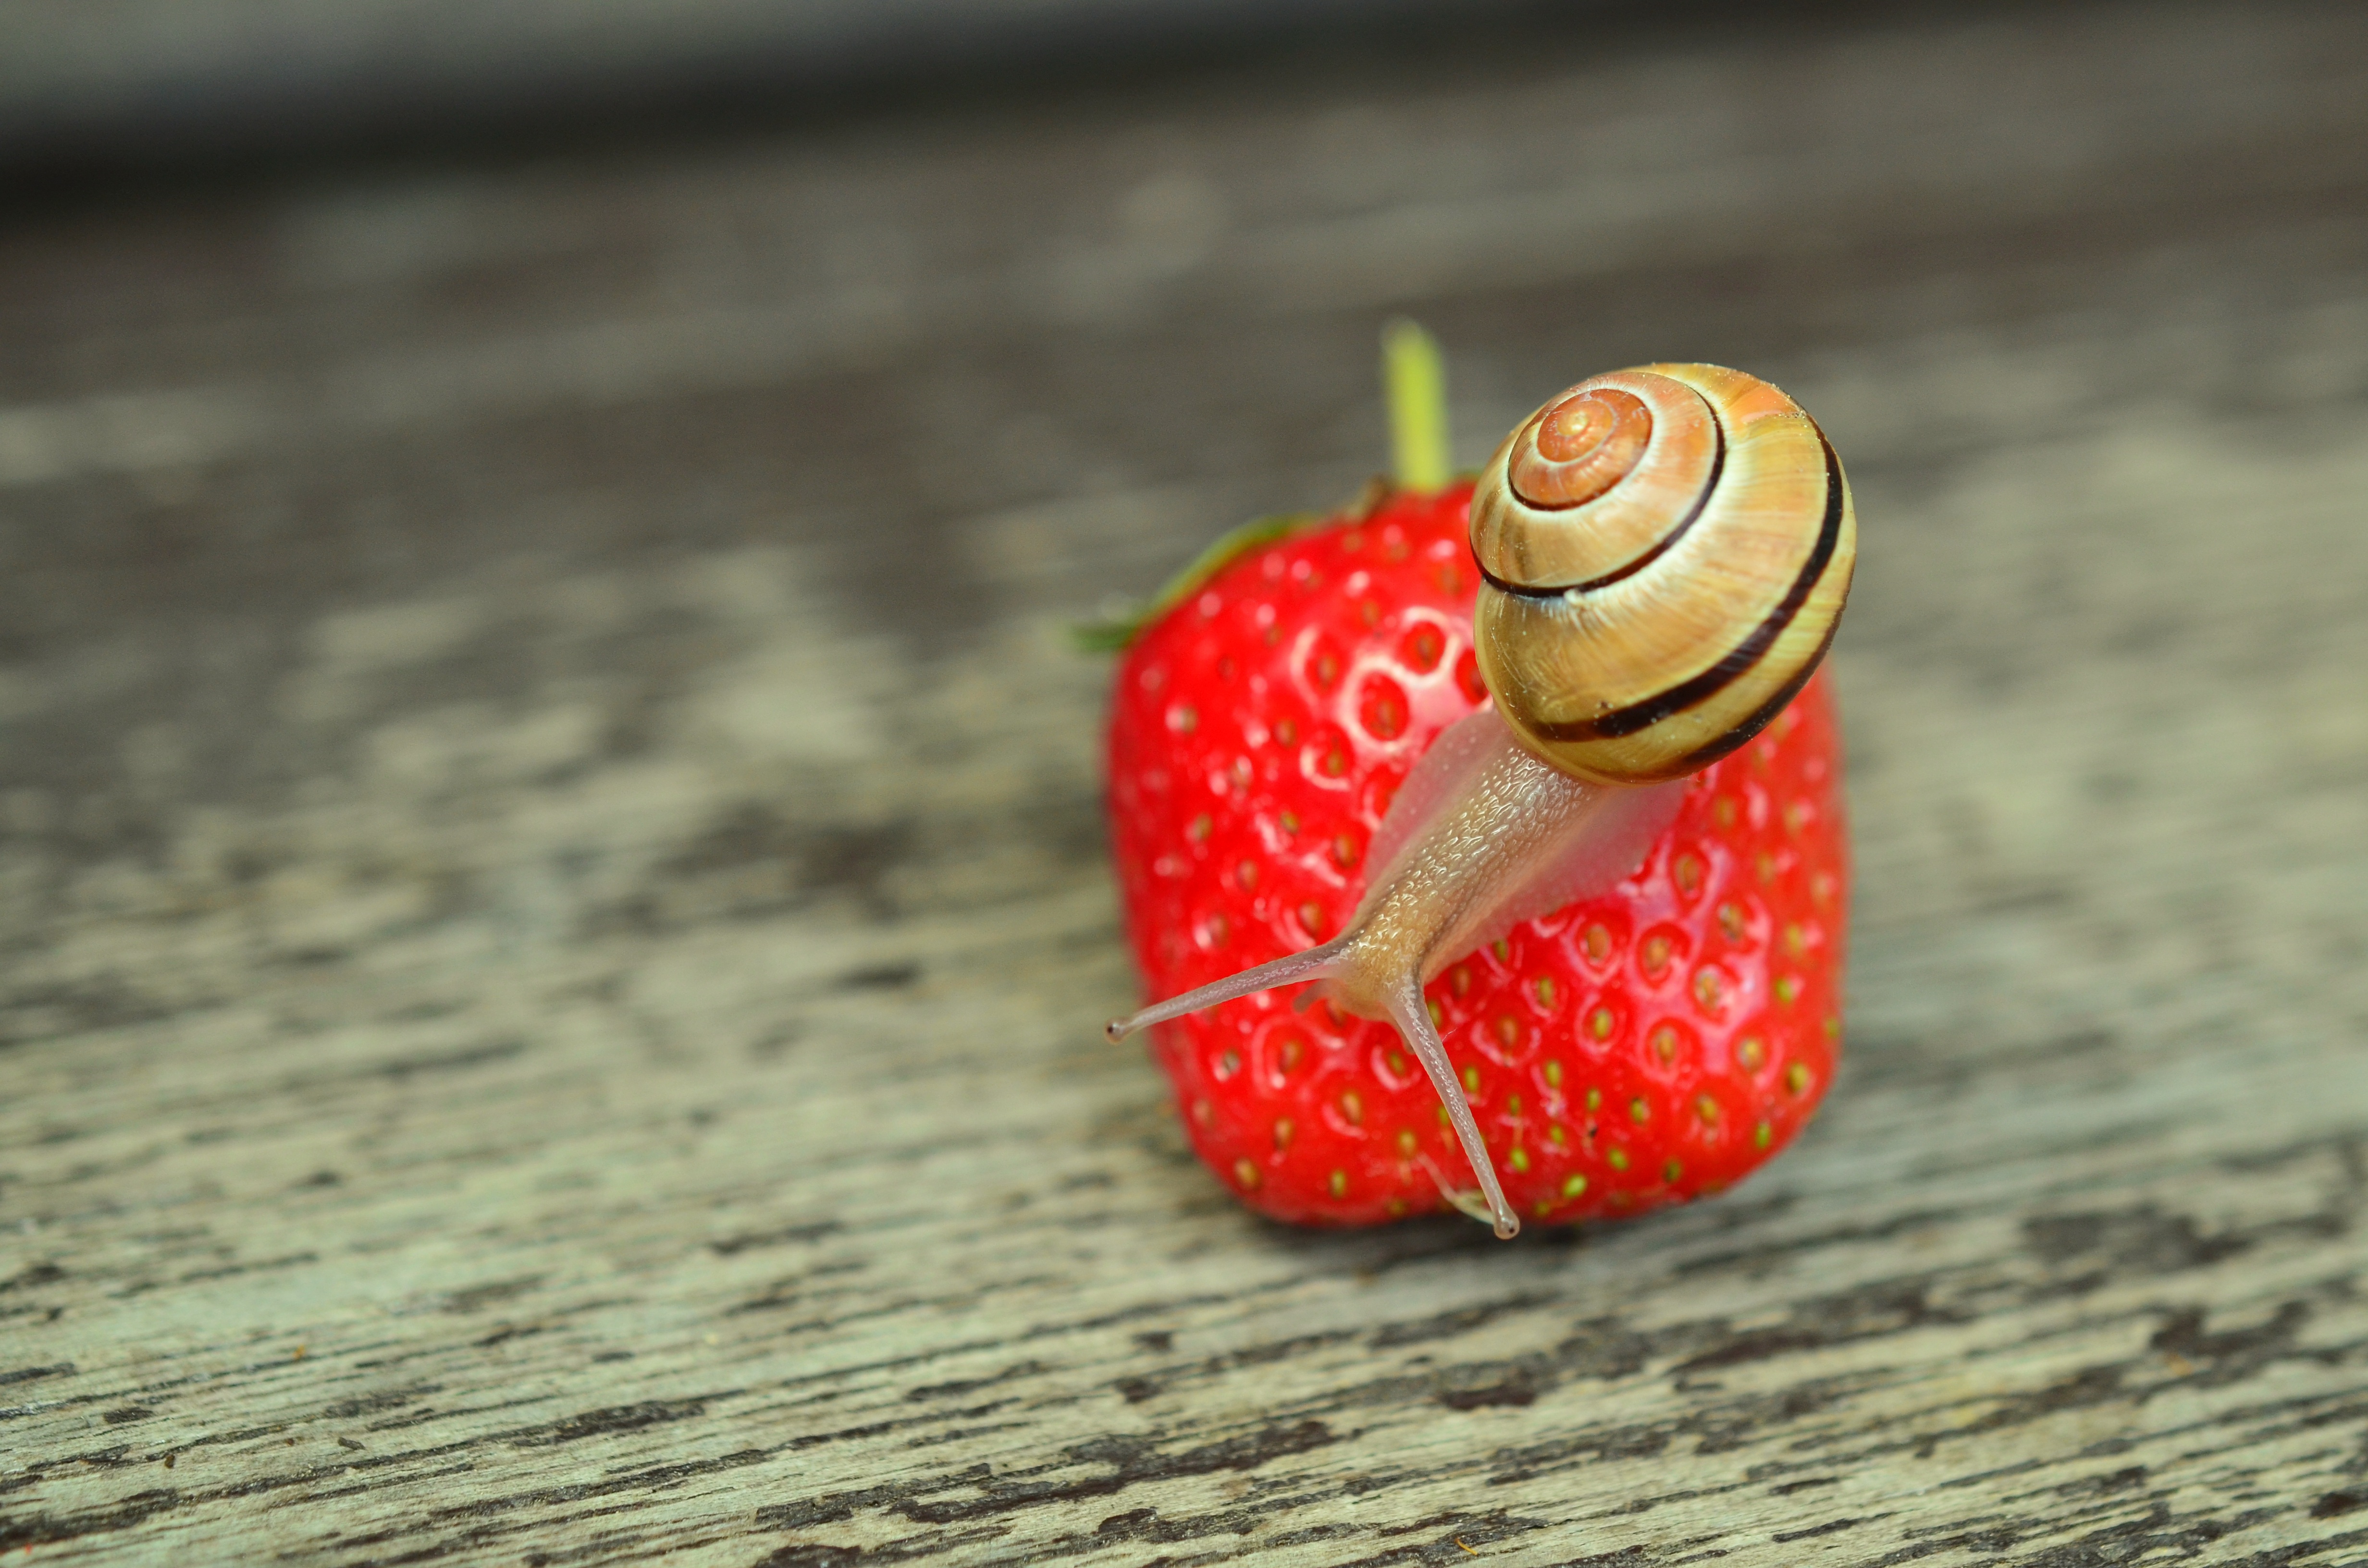
hand, ring, flower, animal, red, produce, macro, reptile, garden, close, shell, strawberry, close up, mollusk, jewellery, art, snail, organ, strawberries, sweetness, macro photography, slowly, snail shell, probe, tape worm, fashion accessory